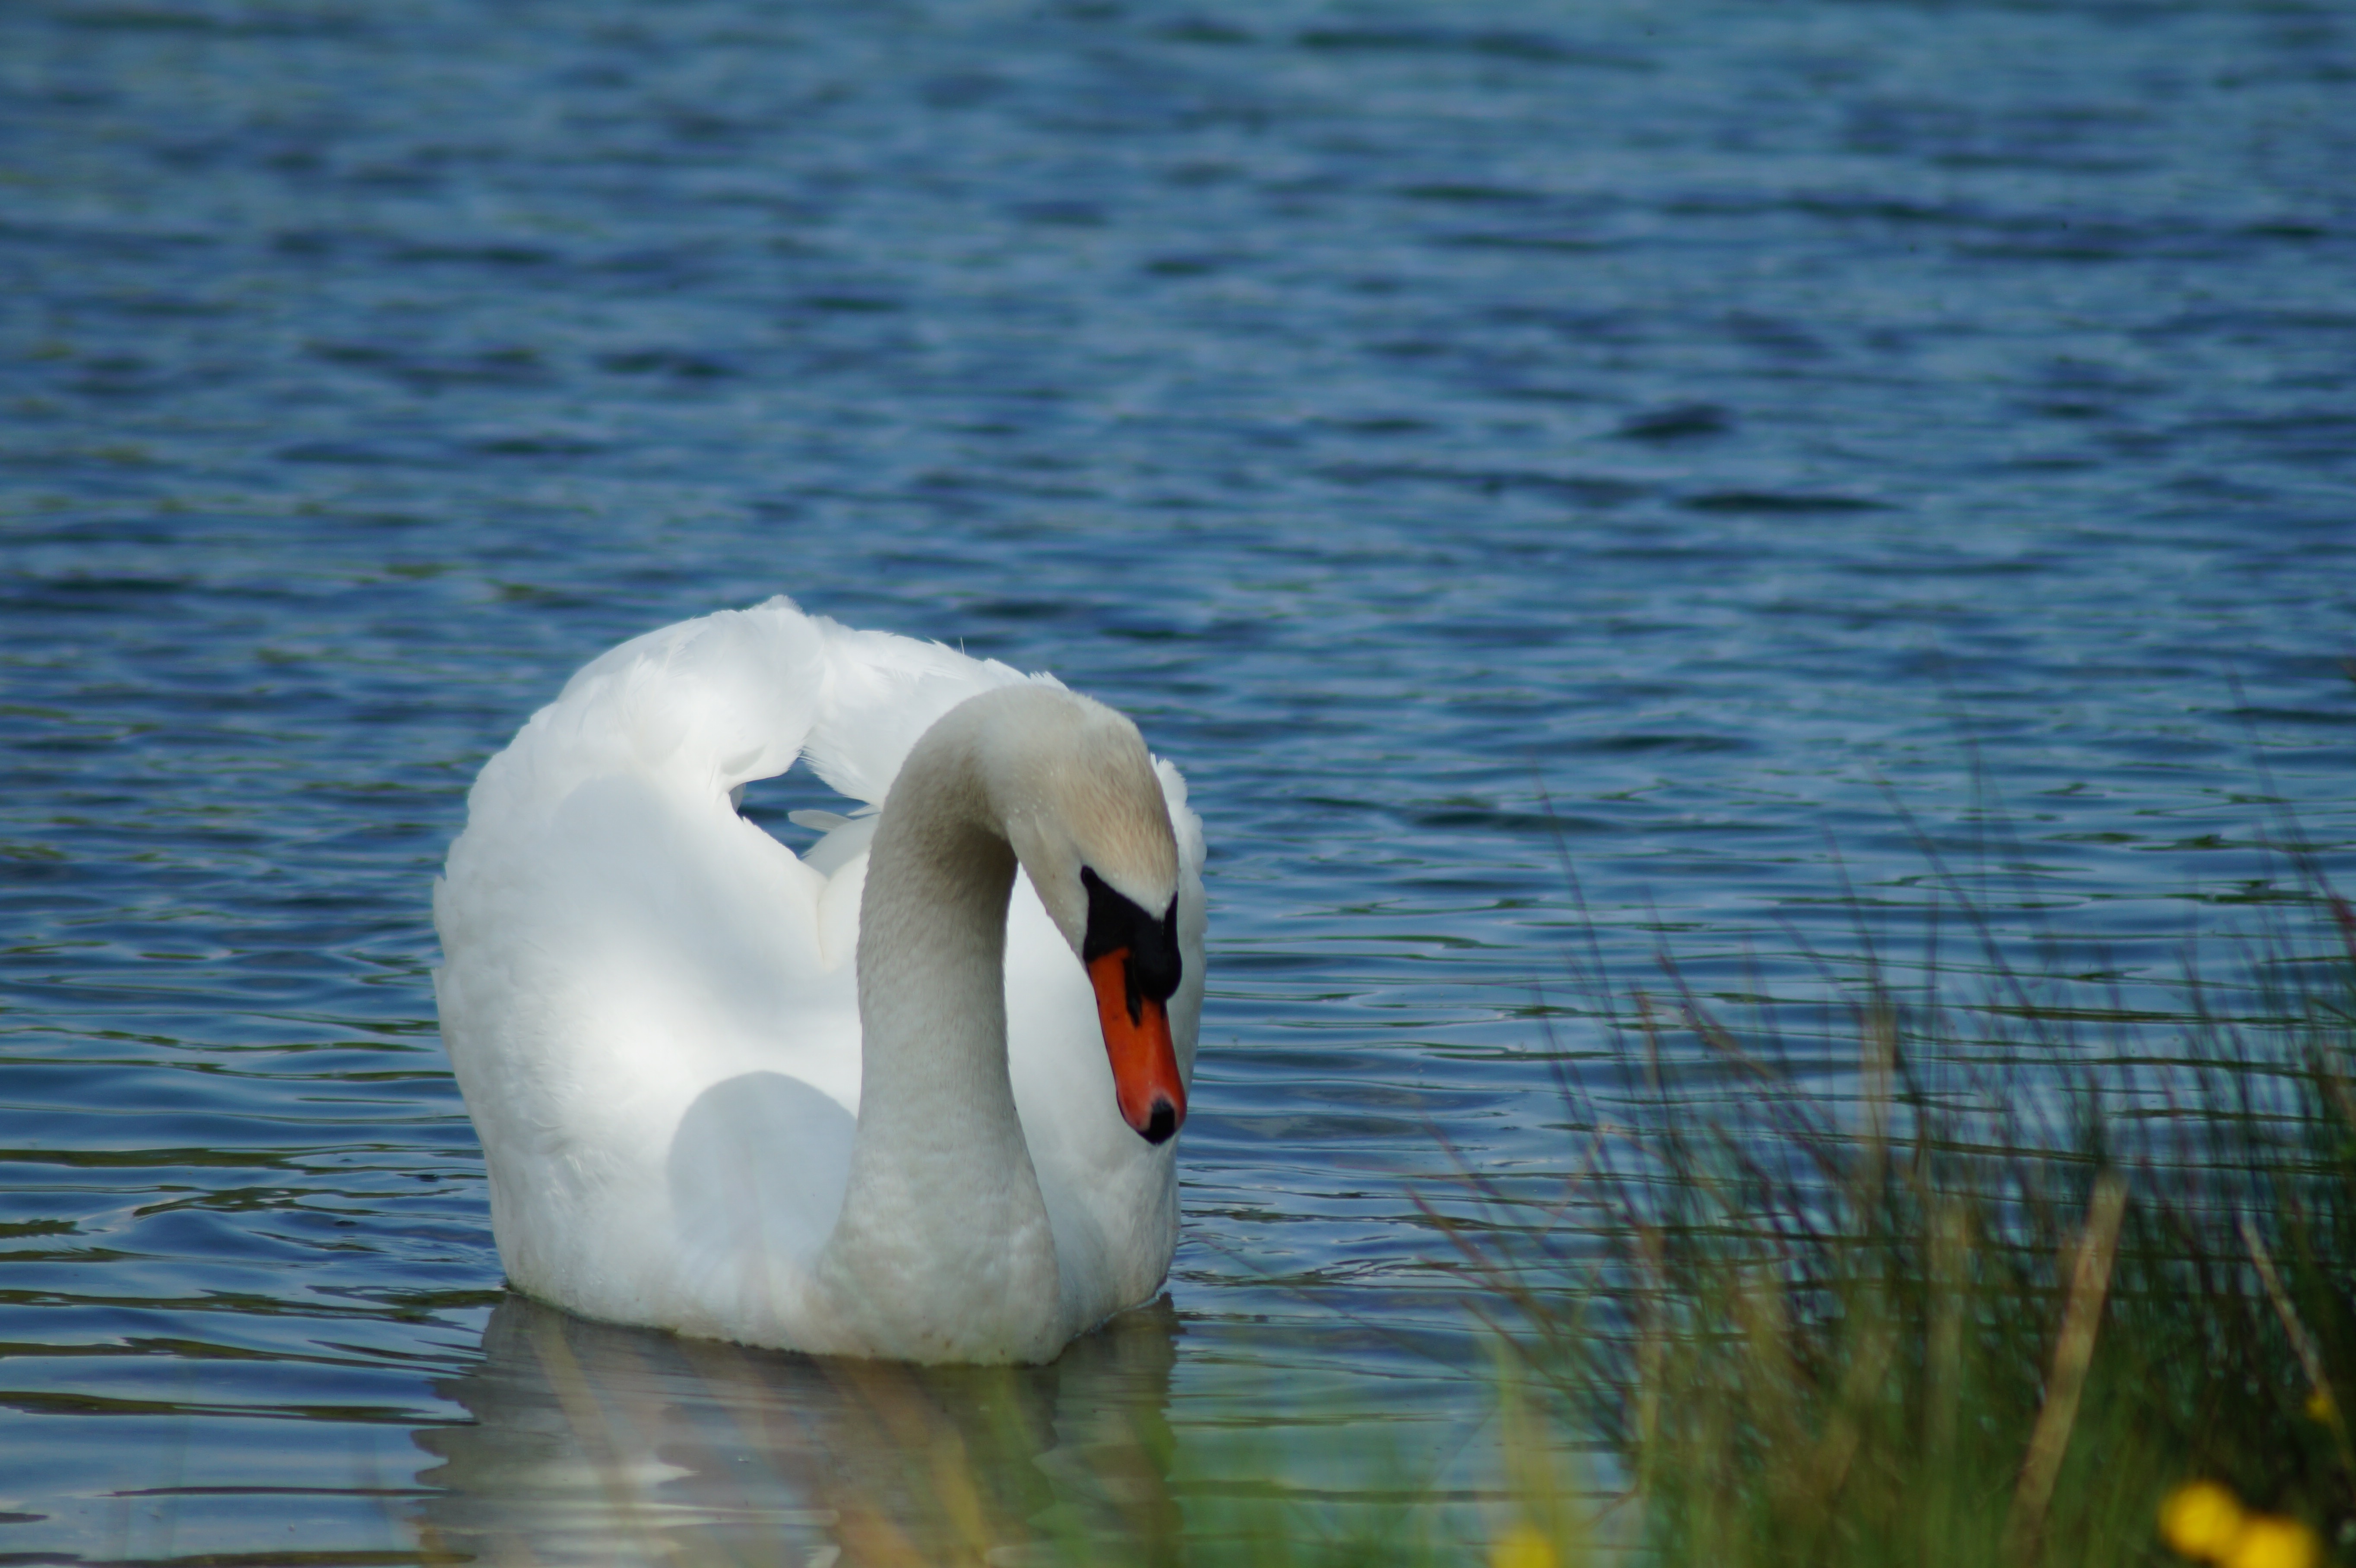
water, nature, bird, lake, wildlife, beak, fauna, swan, vertebrate, waterfowl, water bird, ducks geese and swans